Ukrainian cuisine

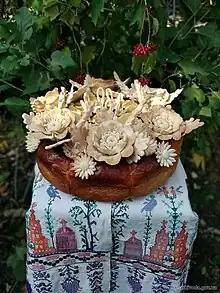
Sakhnovshchyna loaf

According to Ukrainian historian Oleksii Sokyrko, during the era of Polish-Lithuanian rule in the late medieval and early modern times the Ukrainian culinary tradition was developing as part of the general food culture of the Polish-Lithuanian Commonwealth. In that period cereals and bread continued to form the base of the diet for most people in Ukraine, but legumes including peas and beans were also widely consumed, particularly in western regions such as Galicia. One of the first documented mentions of borshch, the symbol of modern Ukrainian cuisine, also comes from the times of Polish rule: travelling through Kyiv in 1584, Danzig merchant Martin Gruneweg mentioned the widespread consumption of borshch by the local population; according to him, the dish was cooked in almost every household and consumed daily as both food and drink. Another early mention of borshch in Ukrainian lands comes from Orthodox polemicist Ivan Vyshenskyi from Galicia, who described the dish as a typical peasant food. In the 18th century, after the incorporation of parts of Ukraine into the Russian Empire, borshch became popular at the imperial court in Saint Petersburg. It was also mentioned in Ivan Kotliarevsky's "Eneida", the pioneering work of modern Ukrainian literature, on par with halushky, another popular traditional Ukrainian dish.